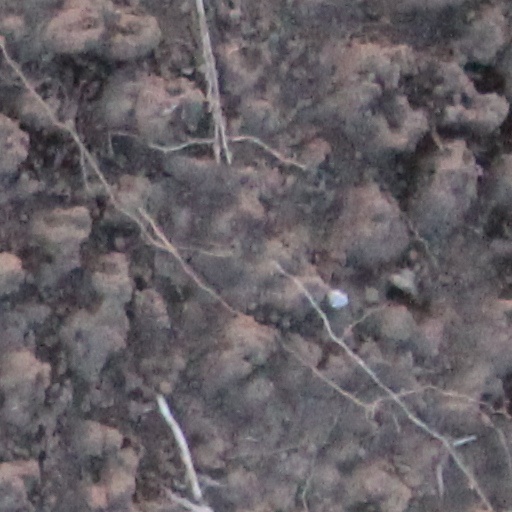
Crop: wheat